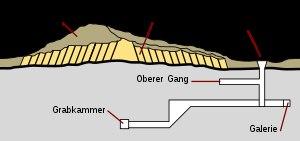
La pyramide à tranches est située sur la nécropole de Zaouiet el-Aryan. Très ruinée, elle est considérée comme la plus ancienne pyramide à degrés. Il pourrait s'agir de la tombe de Khaba de la IIIᵉ dynastie.